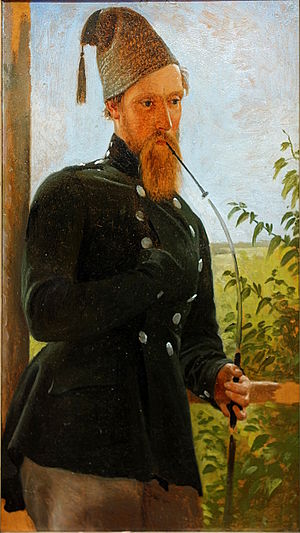
Th. Wegener
Selvportræt af Th. Wegener
Gustav Theodor Wegener var en dansk historiemaler.